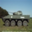
Label: tank